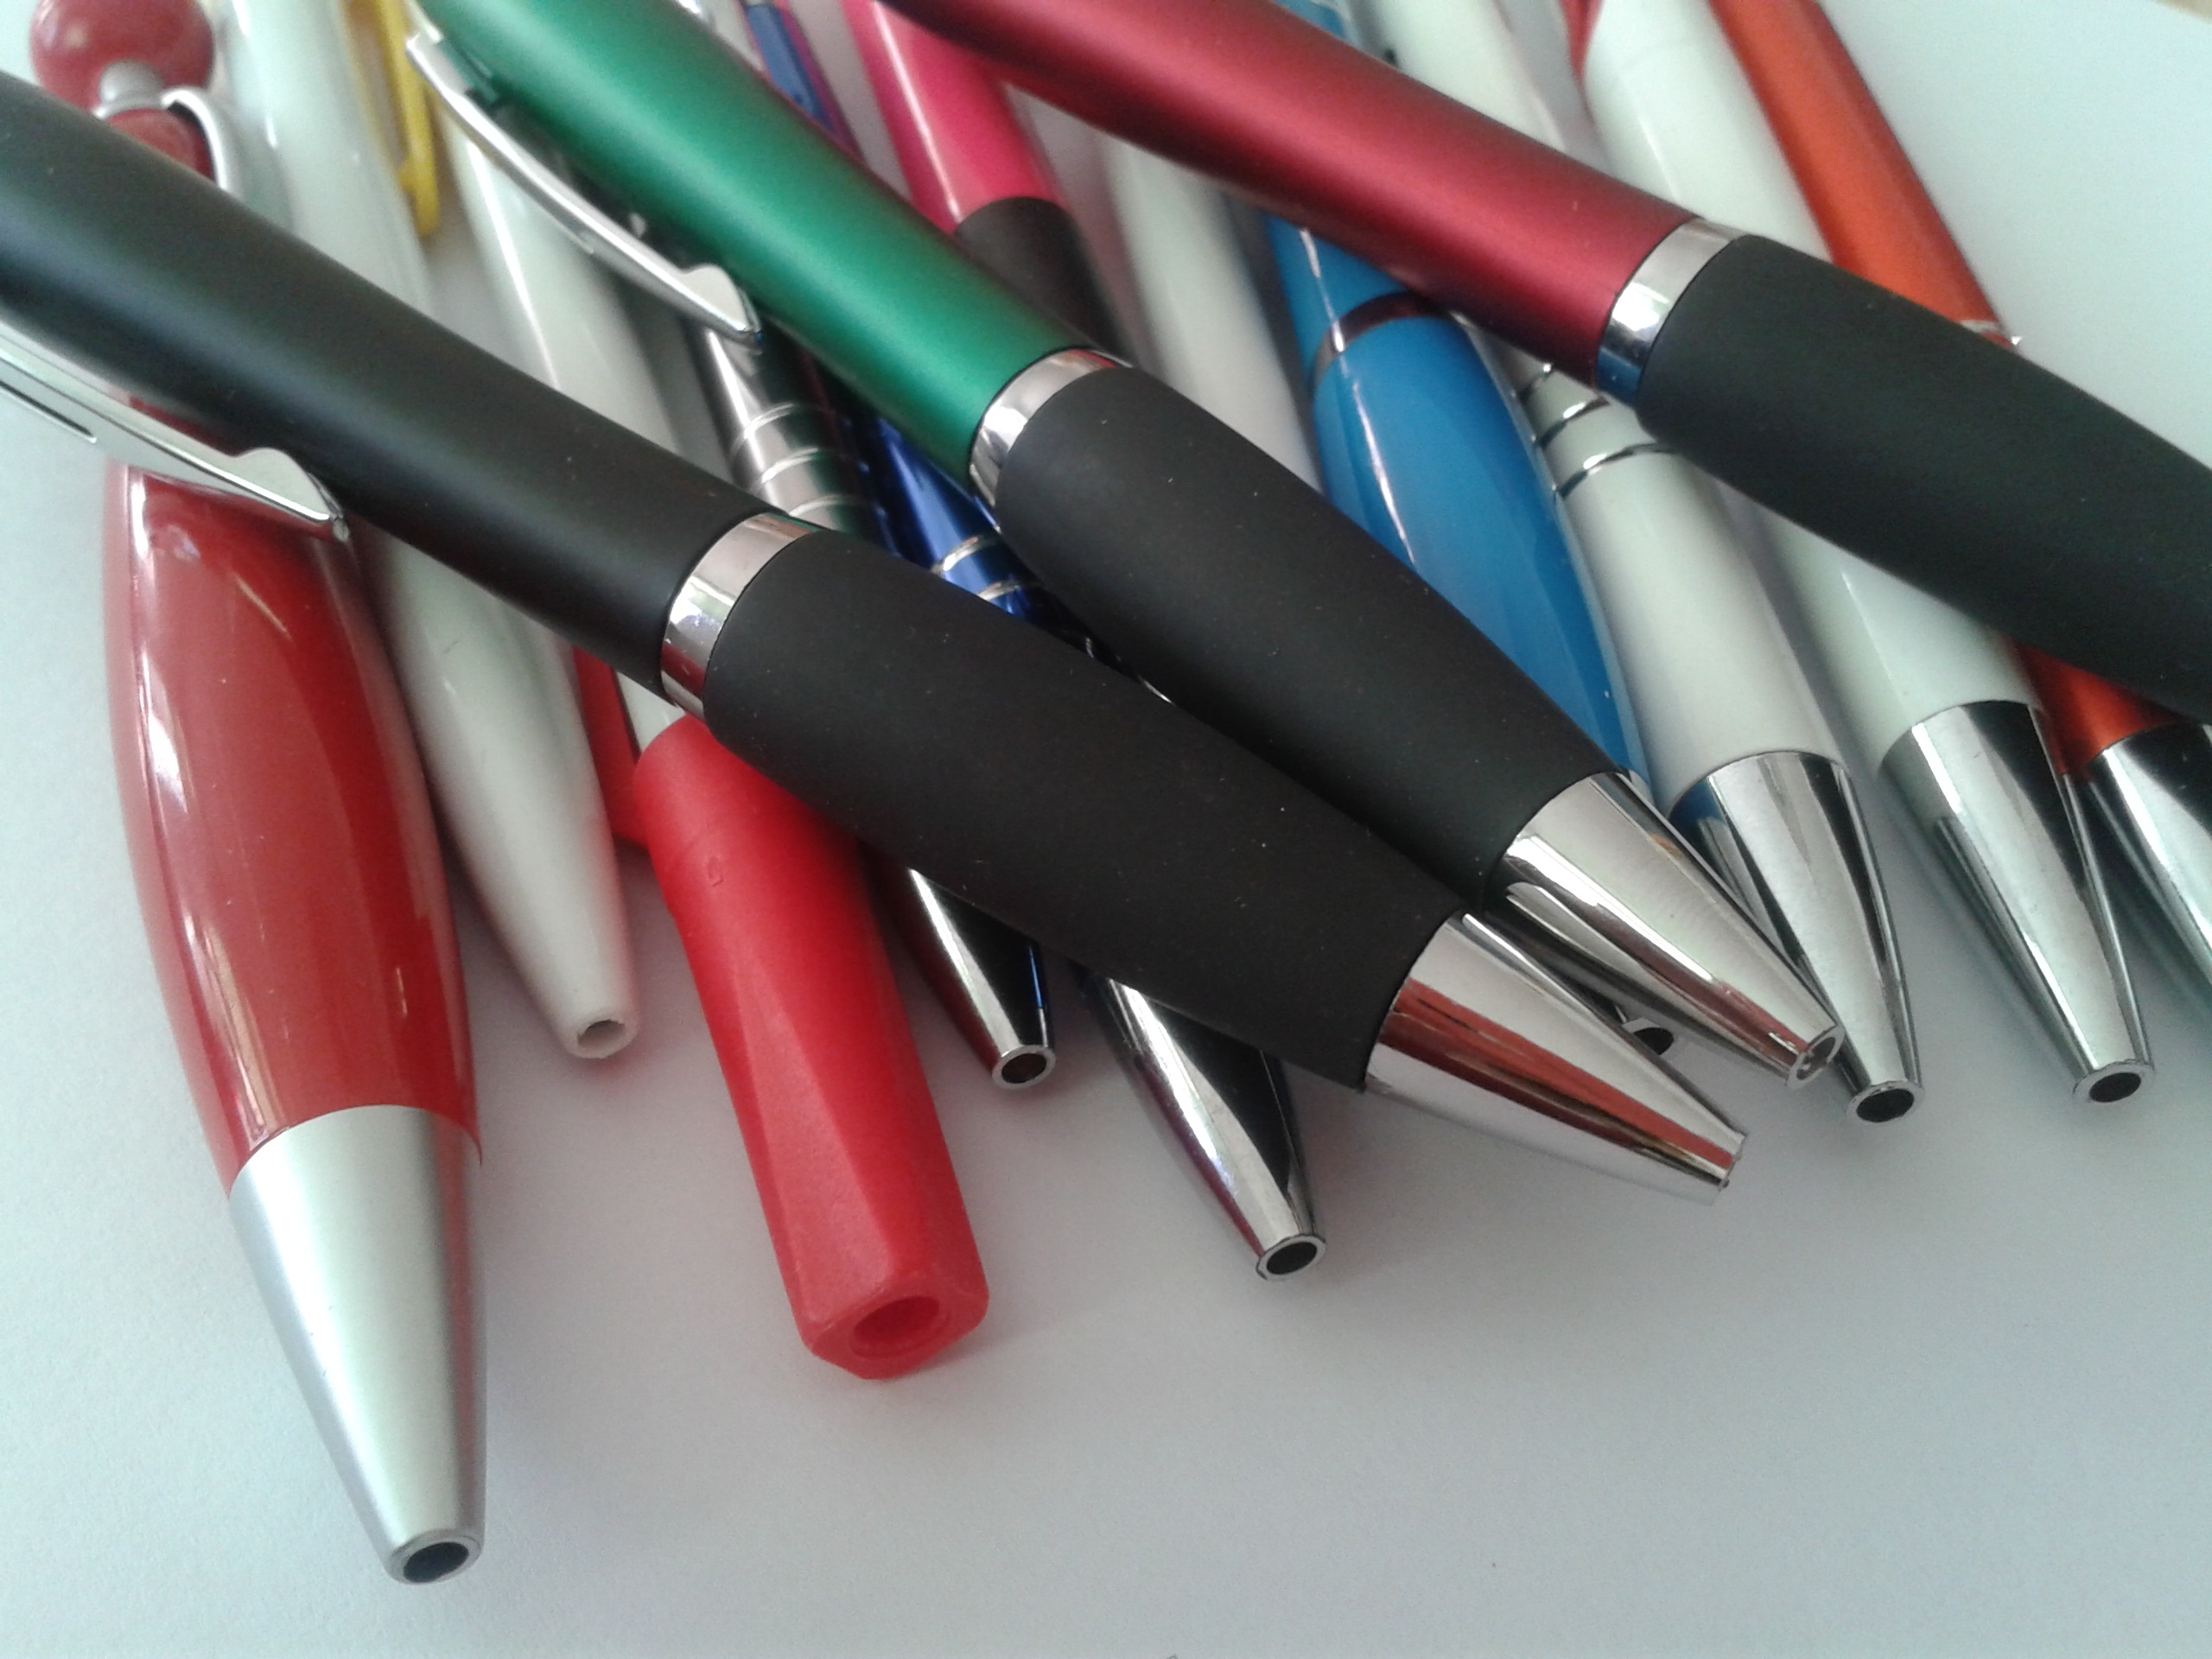
pen, colors, pens, school, notes, lessons, ball pen, to write, take notes, cue stick